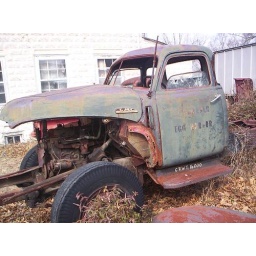
Visible writing on door shows this truck was once in Egg Harbor...